Newberry, Michigan

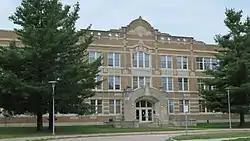
McMillan Township High School, now referred to as Newberry High School, was built in 1926.

At the 2020 census, its population was 1,446. In 2010, there were 1,519 people, 652 households, and 380 families residing in the village. The population density was . There were 796 housing units at an average density of . The racial makeup of the village was 89.3% White, 0.4% African American, 6.3% Native American, 0.3% Asian, 0.1% Pacific Islander, and 3.6% from two or more races. Hispanic or Latinos of any race were 2.8% of the population.As of the census of 2000, there were 1,686 people, 717 households, and 456 families residing in the village. The population density was . There were 824 housing units at an average density of . The racial makeup of the village was 69.92% White, 19.29% African American, 4.95% Native American, 0.67% Asian, 0.04% Pacific Islander, 1.01% from other races, and 4.13% from two or more races. Hispanic or Latinos of any race were 3.69% of the population.